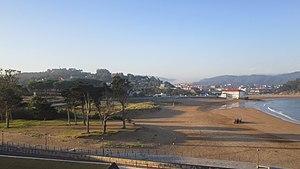
La plage de Gorliz située côte basque dans la commune biscaïenne de Gorliz, est une plage de sable doré entouré d'une promenade maritime.